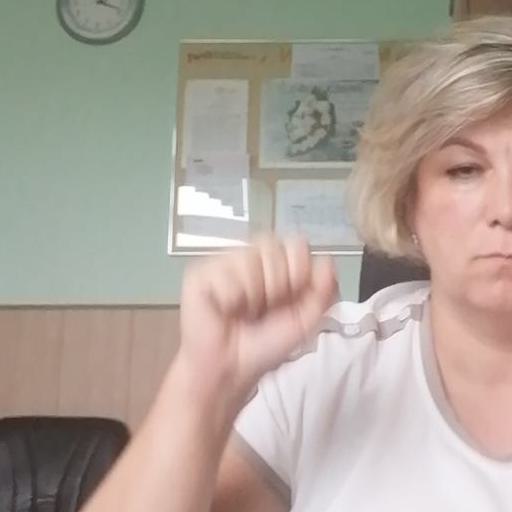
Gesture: fist